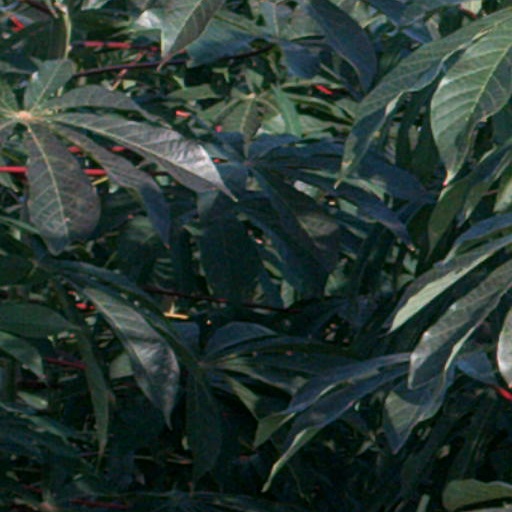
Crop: cassava